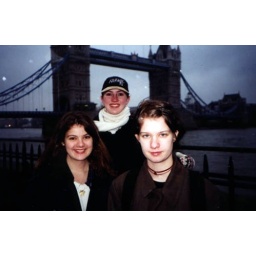
amy, jo and wendy in front of the tower bridge